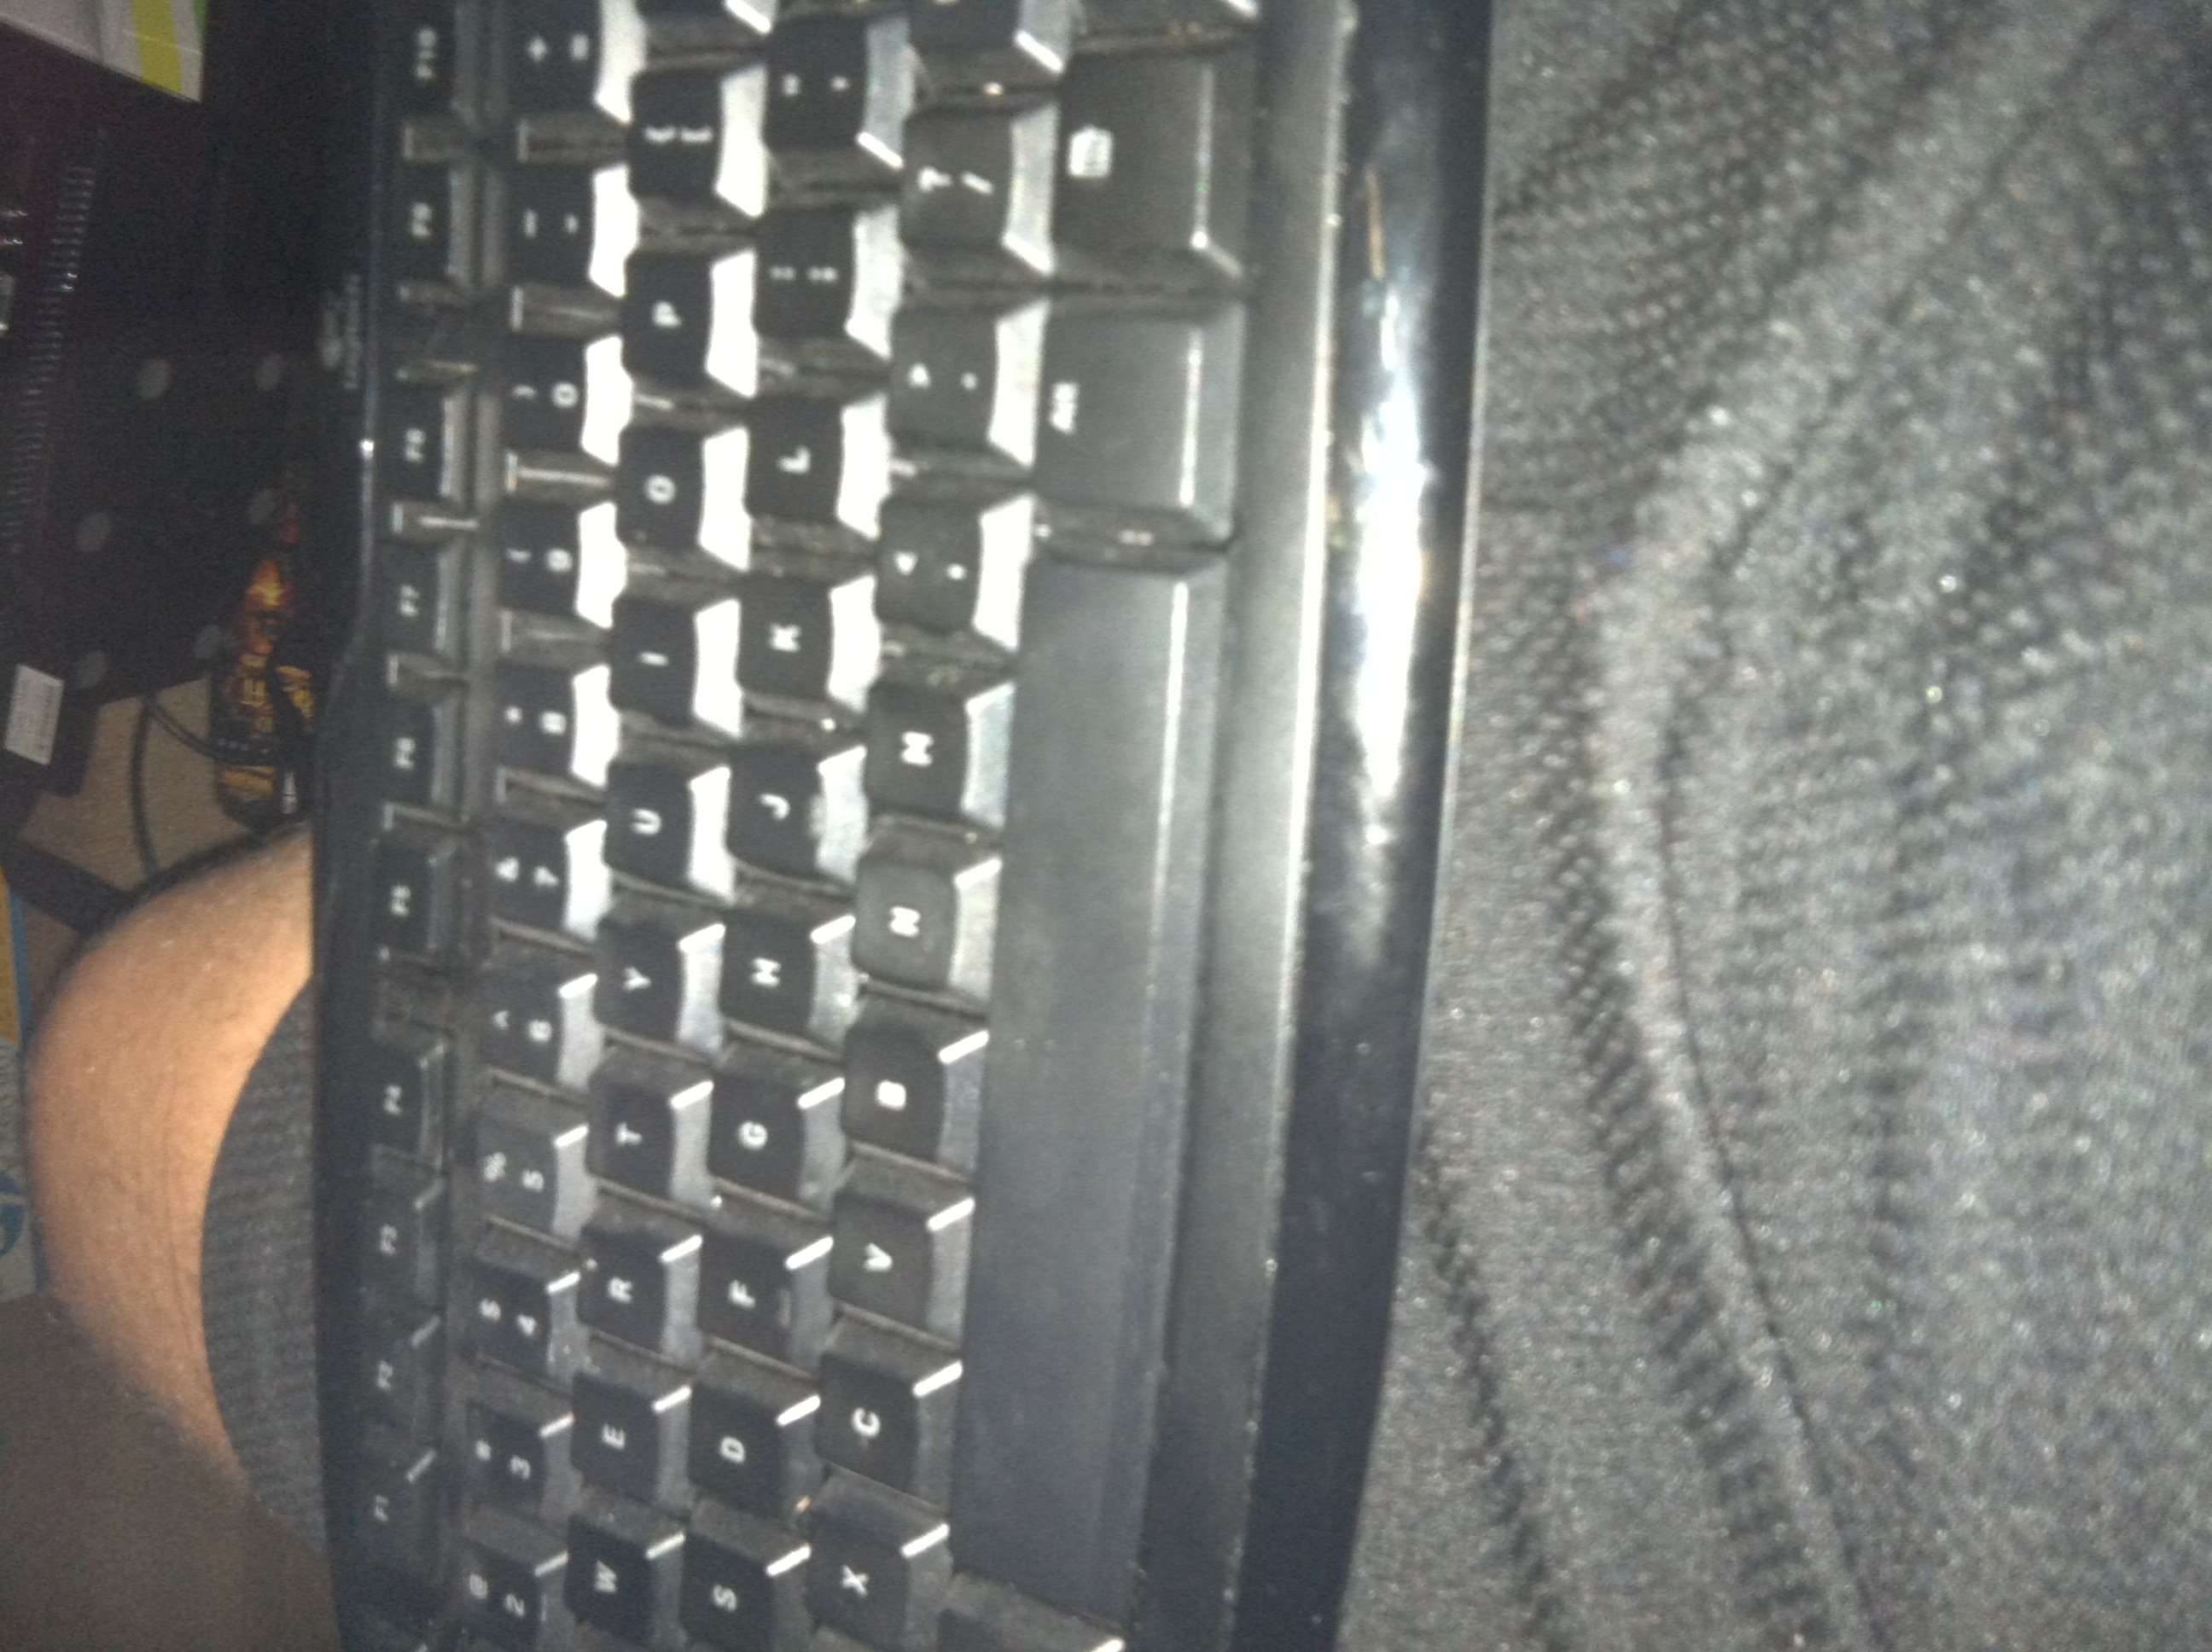Question: What color is the keyboard?
Answer: black